Iridium

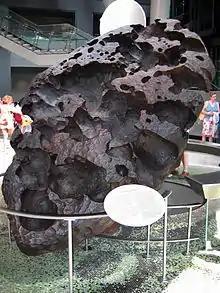
A large black egg-shaped boulder of porous structure standing on its top, tilted

In 1735, Antonio de Ulloa and Jorge Juan y Santacilia saw Native Americans mining platinum while the Spaniards were travelling through Colombia and Peru for eight years. Ulloa and Juan found mines with the whitish metal nuggets and took them home to Spain. Ulloa returned to Spain and established the first mineralogy lab in Spain and was the first to systematically study platinum, which was in 1748. His historical account of the expedition included a description of platinum as being neither separable nor calcinable. Ulloa also anticipated the discovery of platinum mines. After publishing the report in 1748, Ulloa did not continue to investigate the new metal. In 1758, he was sent to superintend mercury mining operations in Huancavelica.